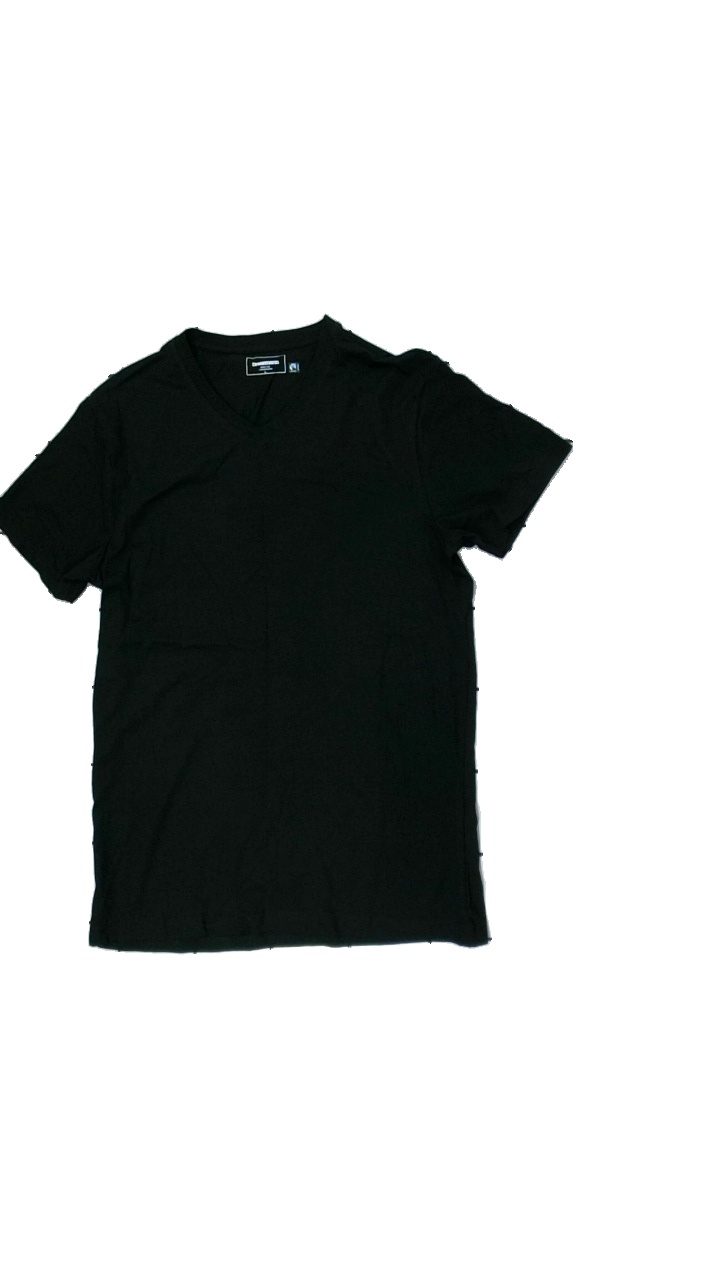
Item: T-shirt (Men)
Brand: Dressman
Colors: Black
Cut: Regular
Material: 100% Cotton
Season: All
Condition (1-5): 5
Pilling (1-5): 5
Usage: Reuse
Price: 50-100